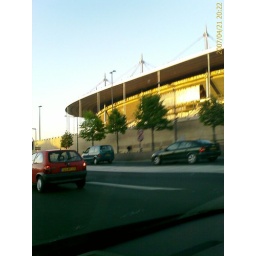
road trip around paris highway - Taken at 8:22 PM on April 21, 2007 - cameraphone upload by ShoZu